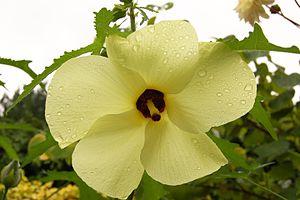
L'Aibika, Abelmoschus manihot, est une espèce de plantes appartenant à la famille des Malvaceae, originaire du sud de la Chine, du Népal et de l'Inde.